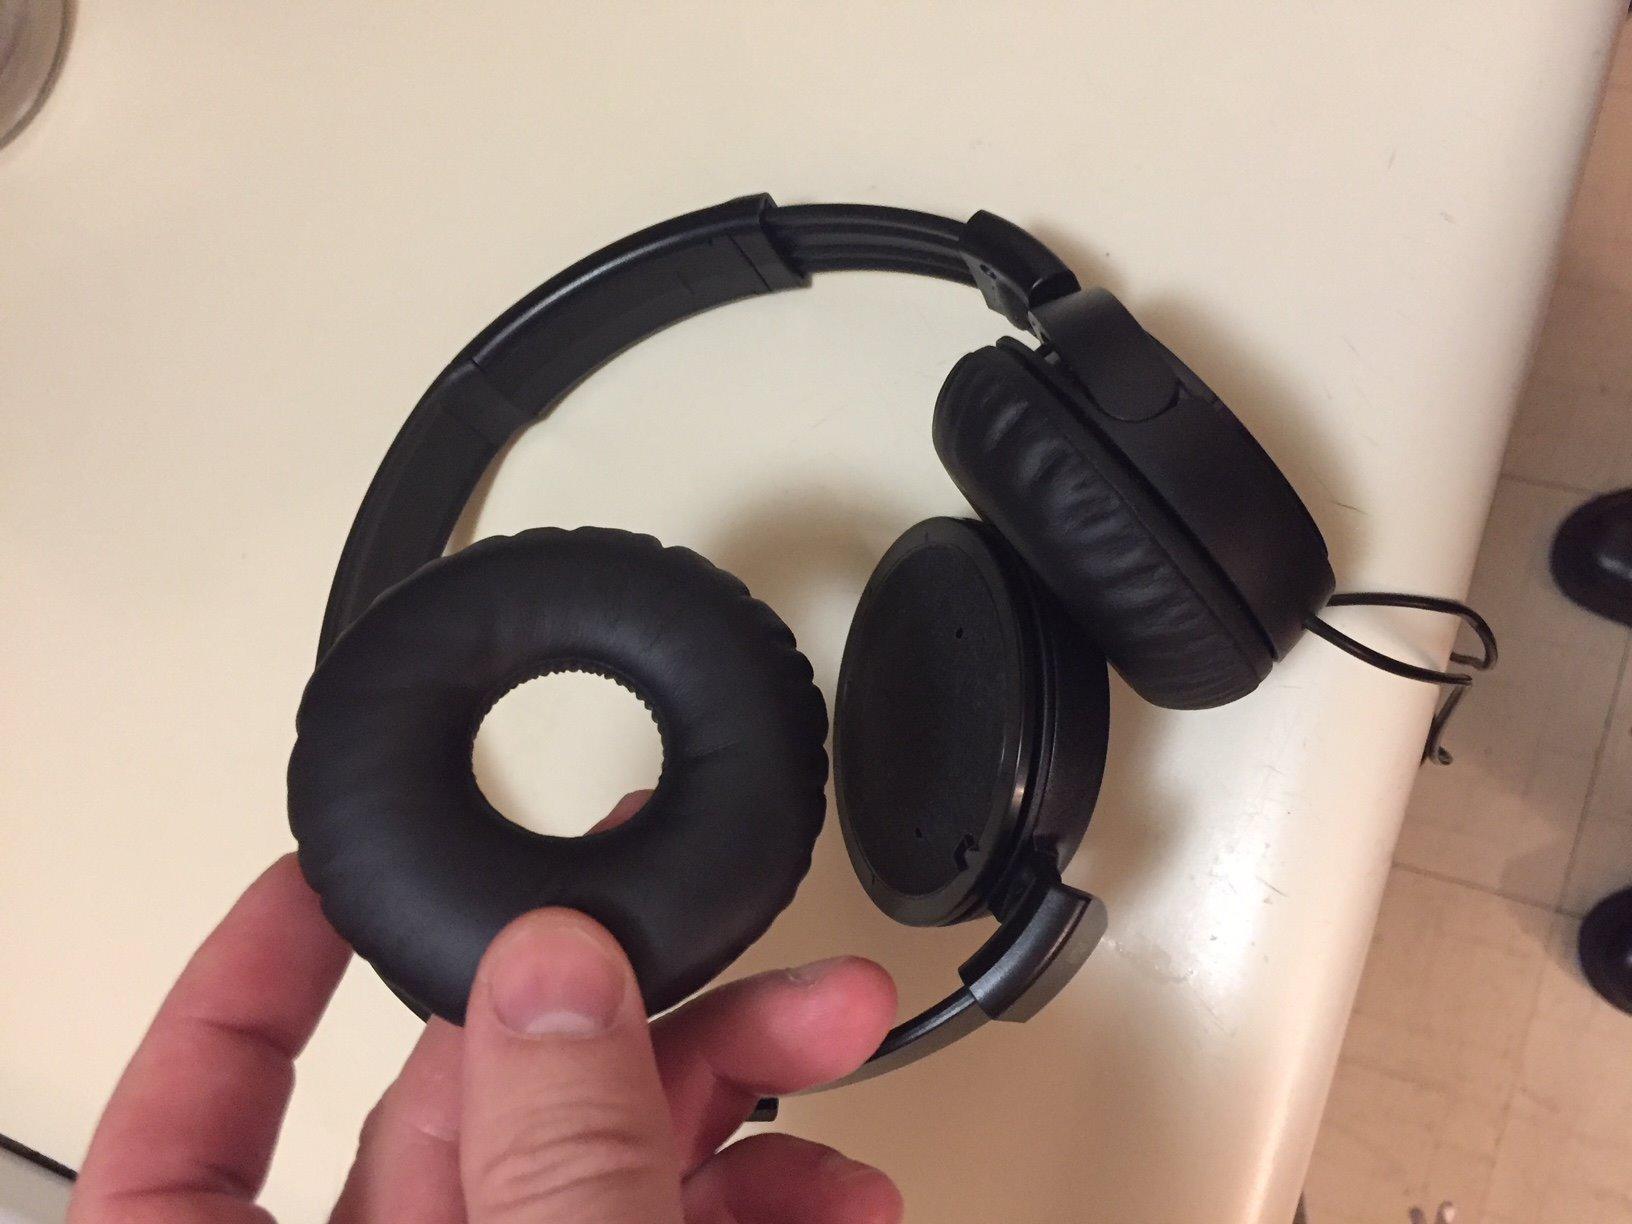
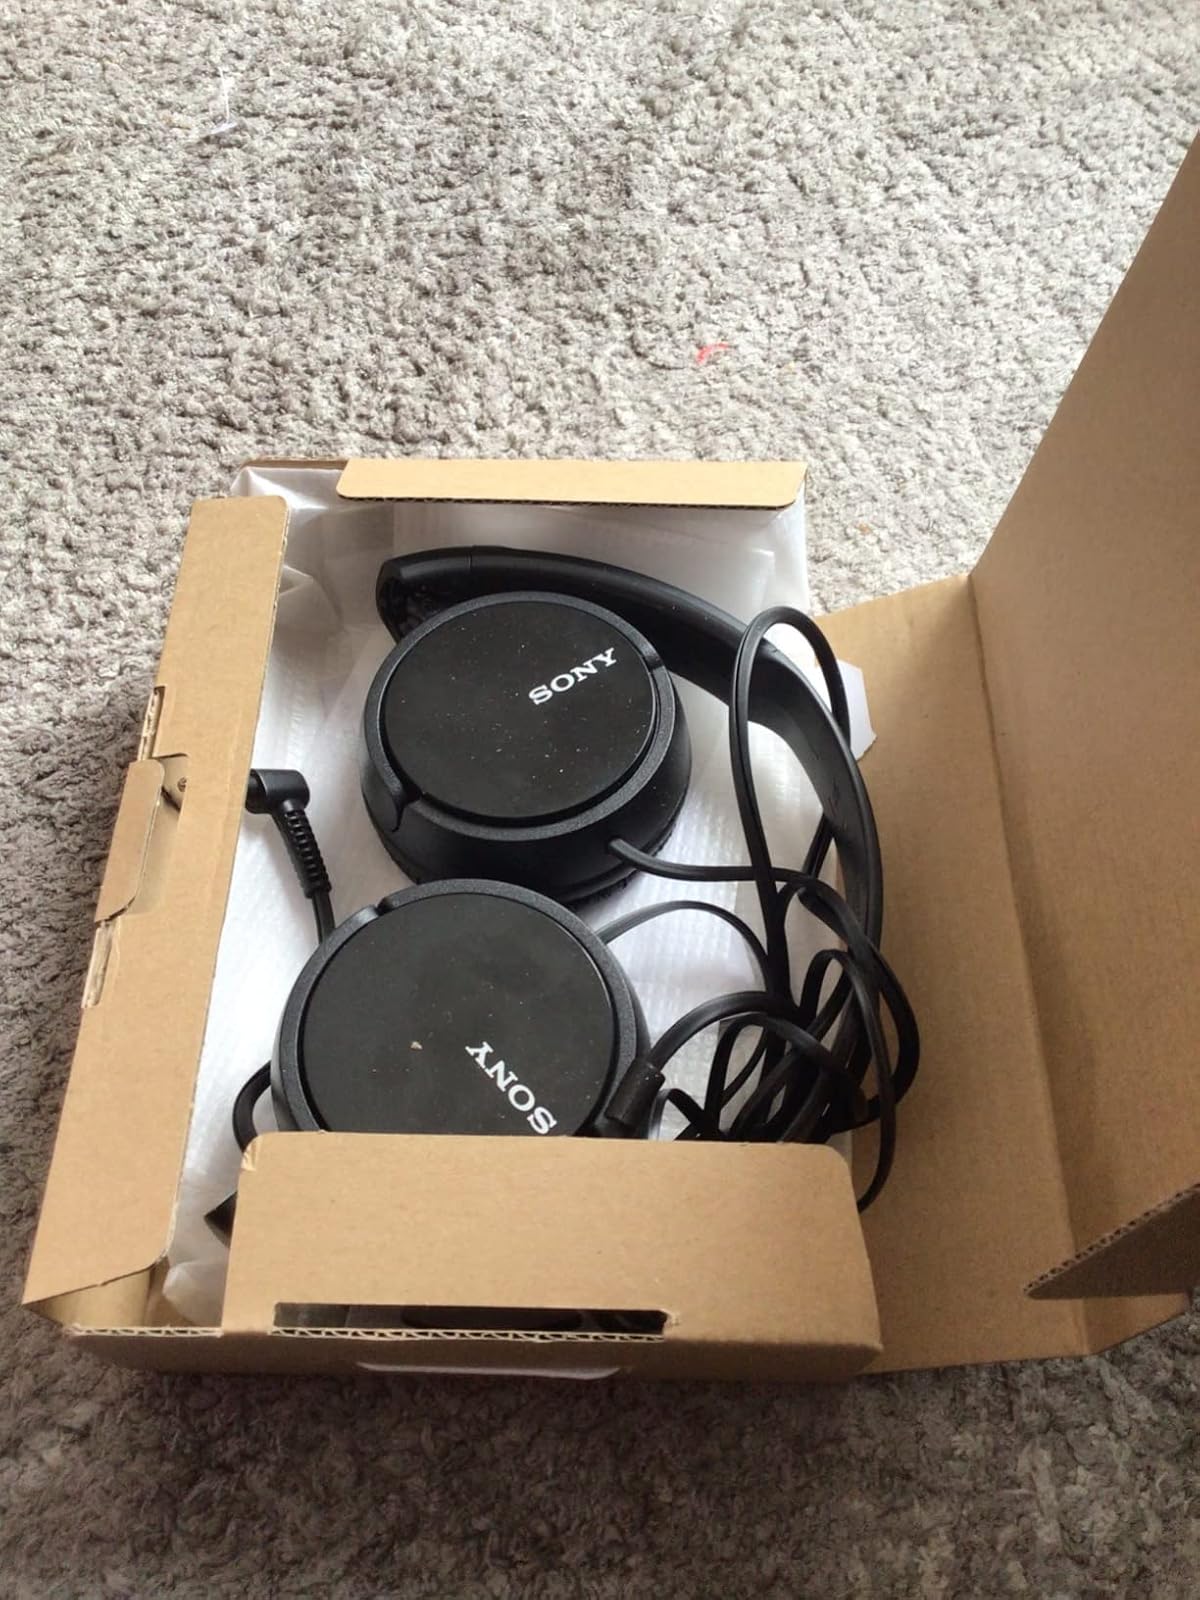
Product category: headphones
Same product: yes